Answering machine

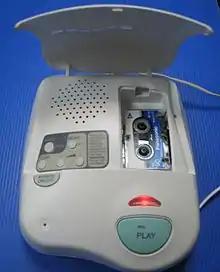
An answering machine that uses a microcassette to record messages

On a dual-cassette answerphone, there is an outgoing cassette, which after the specified number of rings plays a pre-recorded message to the caller. Once the message is complete, the outgoing cassette stops and the incoming cassette starts recording the caller's message, and then stops when the caller hangs up. The incoming cassette remains stopped at the end of the last recorded message, so it is ready to start recording another message, from another call, immediately on demand. However, the incoming message cassette must be rewound before the stored messages can be played back; typically there is a single button to play messages which when pressed causes the machine to automatically first rewind the incoming message cassette and then start playback. Some machines will keep track of the position of the end of the last message that has already been played back and only rewind to that point in order to only play back new messages, unless the user explicitly rewinds the tape further and then starts playback.